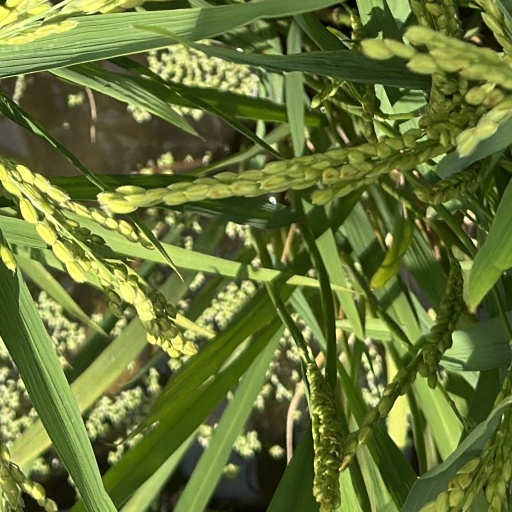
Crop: rice